Question: What is in the man's hand?
Tambaya: Menene a hannun mutumin?
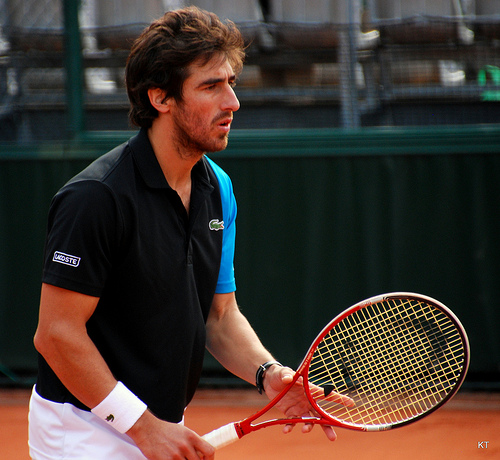
Answer: Tennis racket.
Amsa: Raket ɗin tanis.